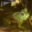
Label: frog